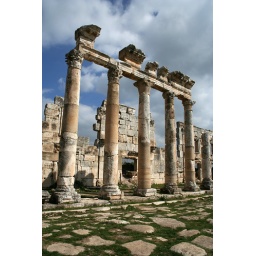
Five columns standing beside the main street through the centre of the city of Apamea, north-west Syria.